Thomas White (headteacher)

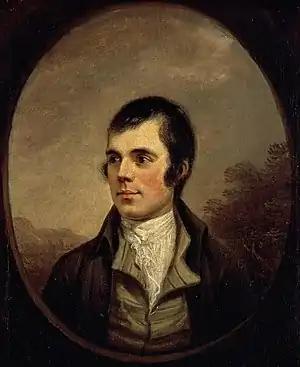
Full view of the Naysmith portrait of 1787, Scottish National Portrait Gallery

White wrote to the 'Royal Literary Fund' of behalf of Jean Armour, ""The improvidence of genius is proverbial; and to the list of men of genius by whom pecuniary attentions have been neglected, the name of Robert Burns must, unfortunately for his family, be added."" resulting in the award of a grant of £25 in 1796 and £20 in 1801." John Syme wrote an accompanying letter saying that White was "".. an intimate of the late Bard and has testified his regard to his memory.""